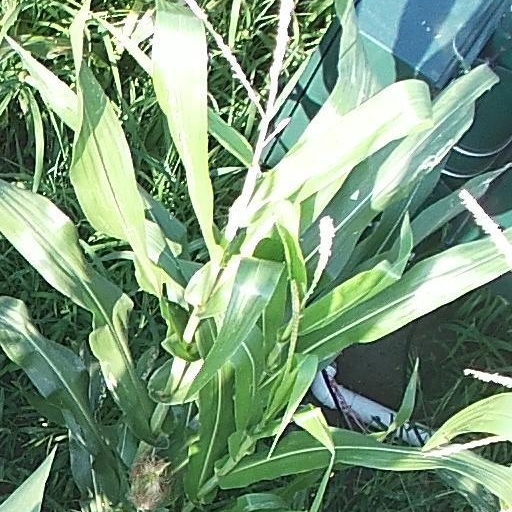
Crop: maize; corn